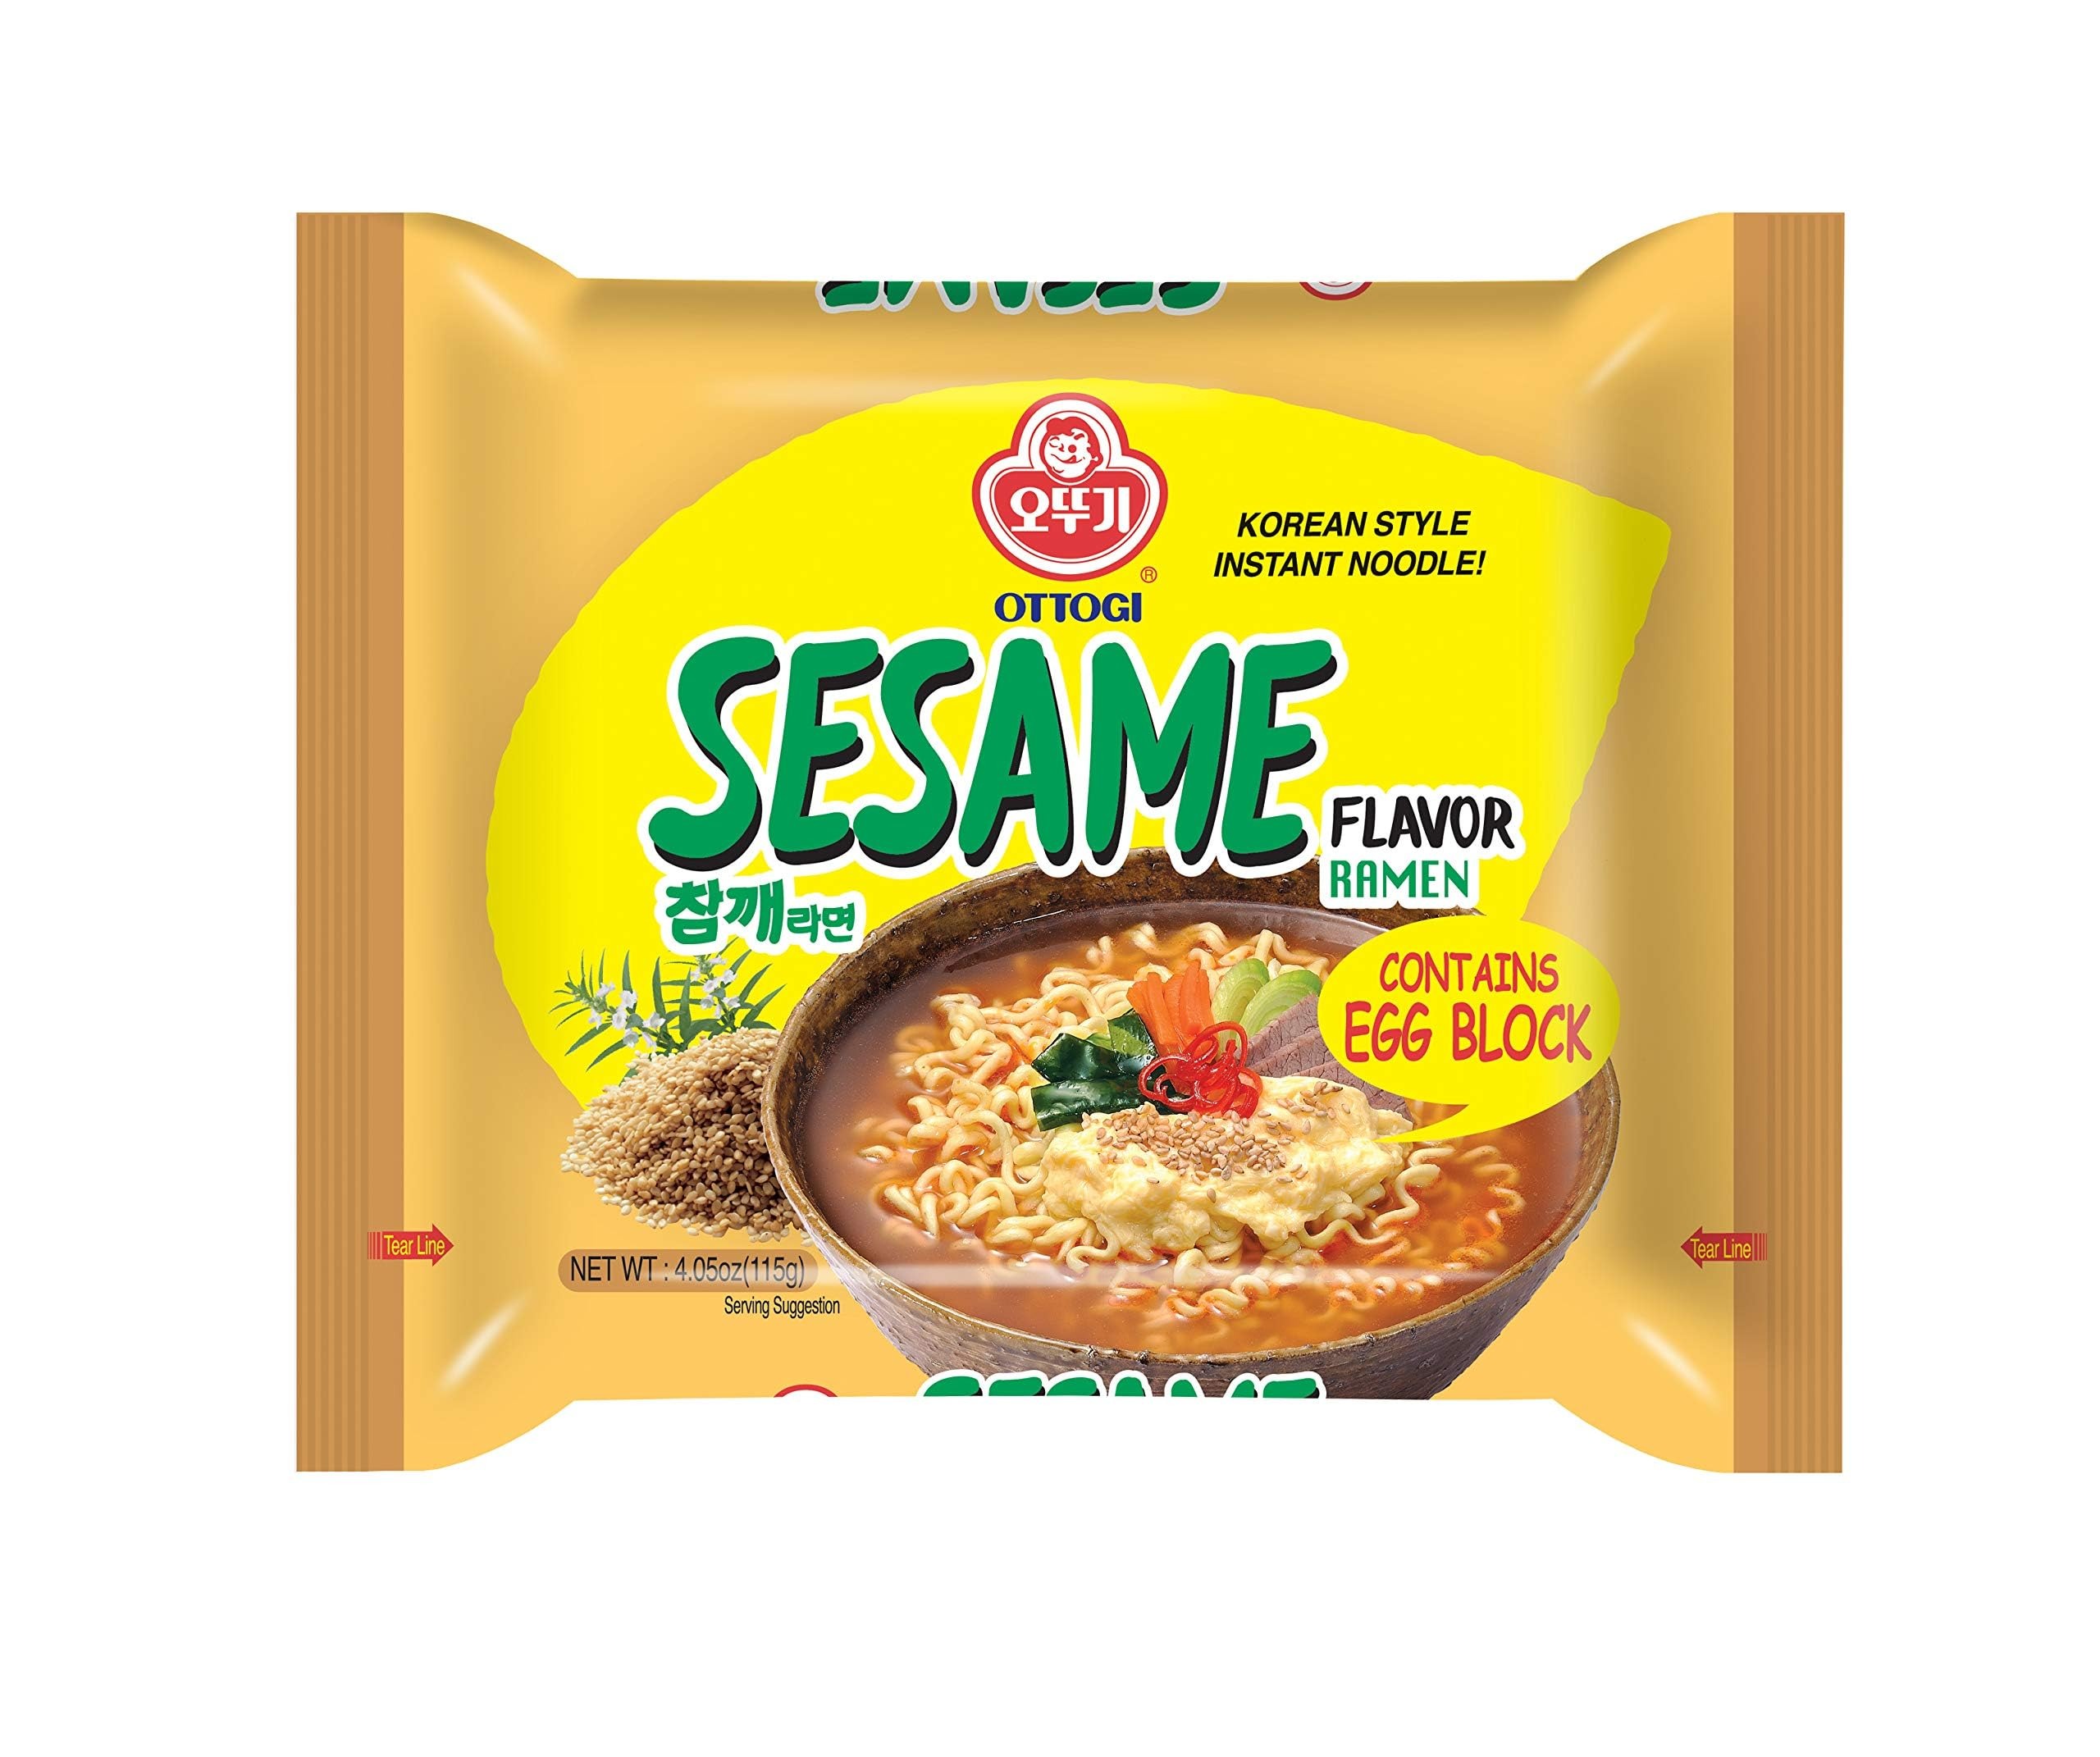
Item Name: OTTOGI Spicy Sesame Flavor Ramen, SPICY KOREAN STYLE INSTANT NOODLE, Contains Egg Block, Sesame flavor instant noodle (115g) - 5 Pack
Bullet Point 1: Authentic Korean Traditional Ramyun: Experience the RICH and AUTHENTIC taste of Korean cuisine in every bite. Ottogi Ramen is one the most popular product in Korea for instant noodle and offers a wide variety of flavors for every palate!
Bullet Point 2: Spreading Joy from Korea to Every Table in the WORLD: Enjoy an authentic, comforting and nourishing meal with OTTOGI Jin Ramen, made with high-quality ingredients so you may enjoy a wholesome meal experience.
Bullet Point 3: Quick and Easy: Instant preparation makes it convenient for any mealtime, whether you're in a hurry or craving something delicious.
Bullet Point 4: Number One consumer's satisfaction ramen: Ottogi ramen have the number 1 consumer's satisfaction reviews in Korea. Ottogi America with the exclusive knowledge and experience of Korean foods, offers a vast range of products matching every palate
Bullet Point 5: Ottogi America, Inc. was established in Los Angeles, California in May 2005 and has grown rapidly in US market with the exclusive knowledge and experience of Korean foods. The top priority of our mission is serving America with a diversity of high qualified Korean food products, such as Ottogi brands which have been proven their #1 marketability and popularity from many other countries in Asia and Eastern Europe. As the sole distributor of Ottogi Co. Ltd. in America, we continuously bring the last 50 years of Korean food history along with our mission into US and Canadian markets.
Product Description: Ottogi America, Inc. was established in Los Angeles, California in May 2005 and has grown rapidly in US market with the exclusive knowledge and experience of Korean foods. The top priority of our mission is serving America with a diversity of high qualified Korean food products, such as Ottogi brands which have been proven their #1 marketability and popularity from many other countries in Asia and Eastern Europe. As the sole distributor of Ottogi Co. Ltd. in America, we continuously bring the last 50 years of Korean food history along with our mission into US and Canadian markets.
Value: 20.3
Unit: Ounce

Price: 17.95